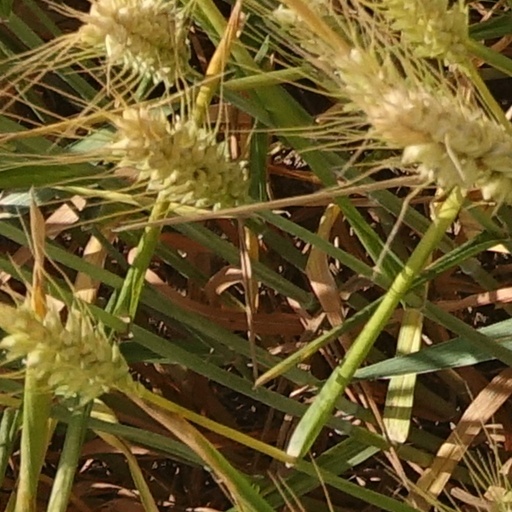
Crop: wheat